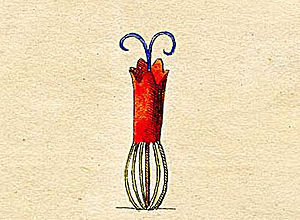
Linnés seksualsystem / Linnés seksualsystem
Linnés seksualsystem er en klassifikation af alle planter – eller rettere alle organismer som ikke er dyr – i 24 grupper. Systemet blev første gang publiceret 1735 i hans Systema Naturae og vandt umådelig indflydelse. Spor af systemet fandtes stadig i det 20. århundredes skolefloraer og i hovednøglen i Rostrups flora, i hvilken man skulle starte med at tælle støvdragere i blomsten. Linnés system er for længst forældet, idet moderne systematik følger fylogeniske principper, altså forsøger at lade inddelingen afspejle evolutionens forløb. Det var ikke Linnés hensigt at skabe et naturligt system. Han ville derimod lave et praktisk system.